DRG Class ET 169

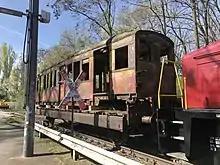
Remains of EMU motor car ET 169 005b being shunted within the premises of the German Museum of Technology

Motor unit ET 169 005b, withdrawn as early as 1943, survived as a grounded body. Its remains were acquired by the German Museum of Technology in 2019. The museum also owns trailing coach EB 169 005a while two more of these four-wheelers (EB 169 002b and EB 169 006c) are privately owned. Berlin S-Bahn and the Technology Museum are considering their restoration for S-Bahn centennial celebrations due in 2024.